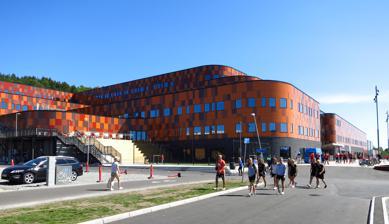
Building: Prioritet Serneke Arena
Country: Sweden
Year built: 2015
Prioritet Serneke Arena The exterior of Prioritet Serneke Arena Former names Göteborgs Nya Arena (2014–2015) Änglagården (–2014) Location Gothenburg , Sweden Coordinates 57°44′18″N 12°02′06″E / 57.738318°N 12.035002°E / 57.738318; 12.035002 Owner Prioritet Finans and Serneke Operator Prioritet Finans and Serneke Type Multi-sport complex Capacity 3,300 ( football ) Acreage 45,300 m² Construction Broke ground 1 August 2012 Built 2012–2015 Opened 10 July 2015 ( 2015-07-10 ) Construction cost SEK 800 million Architect OkiDoki! Arkitekter General contractor Serneke Tenants IFK Göteborg Academy 2015– IFK Göteborg (women) 2020-2021 Website www .prioritetsernekearena .se Prioritet Serneke Arena is a multi-sport complex in the district of Kviberg in Gothenburg , Sweden . The arena, located in Kviberg Park in eastern Gothenburg, is the largest multi-sport complex in the Nordic countries . It has a total area of 45,300 m² spread out on seven floors, and houses amongst other things a 1.2 km long indoor all-season skiing trail and a full-size football pitch with a spectator capacity of 3,300. There are also two sports other halls (for handball , etc.), a restaurant, a hotel, conference areas, a fitness centre, and a sports injury clinic. The complex is also used by the elementary school Änglagårdsskolan connected to IFK Göteborg , the sports gymnasium Aspero Idrottsgymnasium and the football academy of IFK Göteborg . The plans to build Prioritet Serneke Arena were conceived in the mid-2000s by the contracting company Serneke , the head of the IFK Göteborg Academy Roger Gustafsson and the "Änglagårdsskolan". The first names of the project were "Änglagården" (an informal nickname of the Academy) and later on "Göteborgs Nya Arena". The first plans were to build an indoor arena and school premises with a total area of 23,000 m². In 2010, discussions with other parties started and a skiing trail, fitness centre, hotel, restaurant, and conference areas were added to the plans. The project broke ground on 1 August 2012 and after three years of construction, the facilities were opened to the public on 10 July 2015. The current name was unveiled in connection to the opening. It is owned and operated by Serneke and the financial institution Prioritet Finans . The complex was designed by architects Fredrik Hansson and Rickard Stark from OkiDoki! Arkitekter and the building cost was SEK 800 million. Citations